Question: Please indicate a possible affordance area of baseball bat that can be used for holding
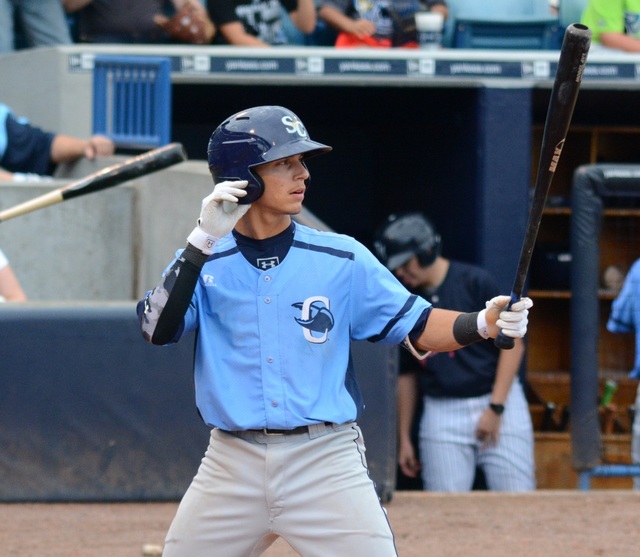
Answer: [478.183, 291.936, 542.922, 348.125]